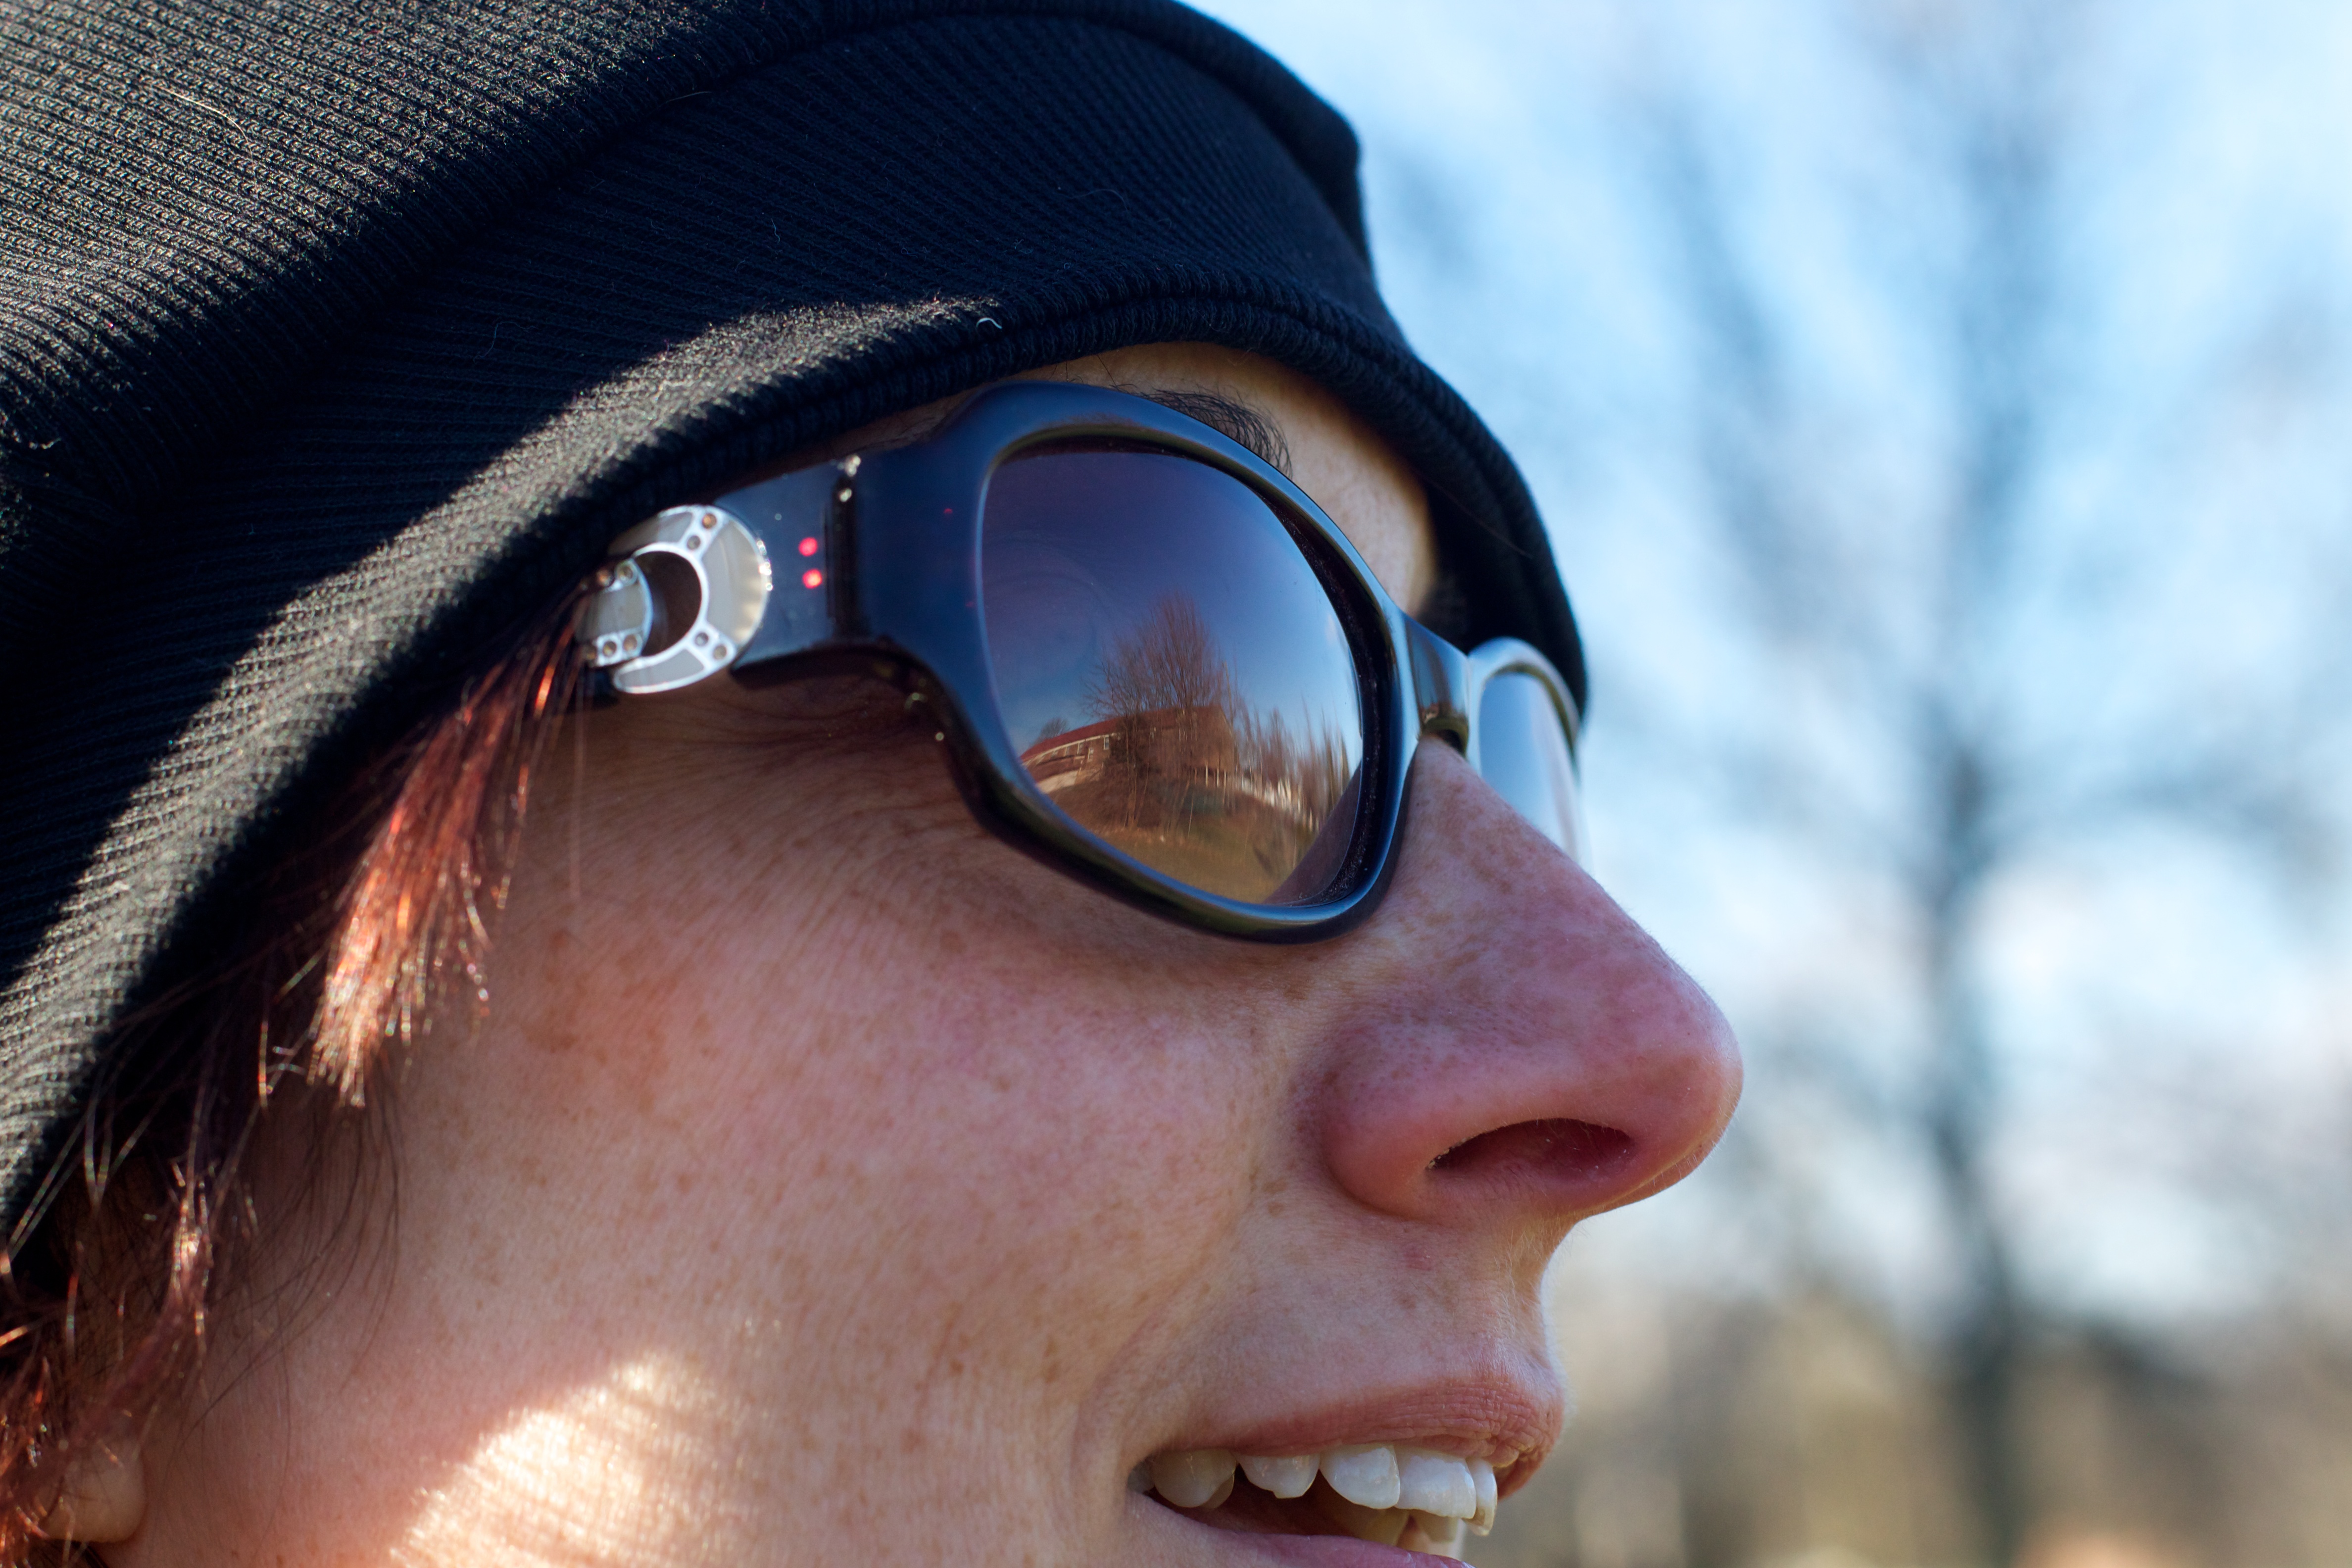
blue, facial expression, close up, face, nose, cool, sunglasses, eye, glasses, head, eyewear, organ, fashion accessory, vision care